Peace Pagoda, Darjeeling

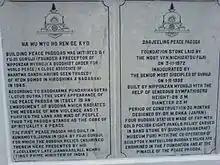
Inauguration plaque of the pagoda

Peace Pagoda, Darjeeling or Darjeeling Peace Pagoda is one of the Peace Pagodas designed to provide a focus for people of all races and creeds to help unite them in their search for world peace. It is located in the town of Darjeeling in the Indian state of West Bengal. Like most of the other Peace Pagodas, it was built under the guidance of Nichidatsu Fujii (1885–1985), a Buddhist monk from Japan and founder of the Nipponzan-Myōhōji Buddhist Order.